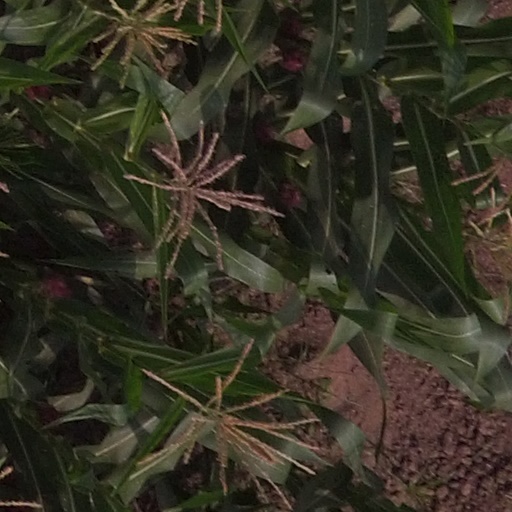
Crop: maize; corn